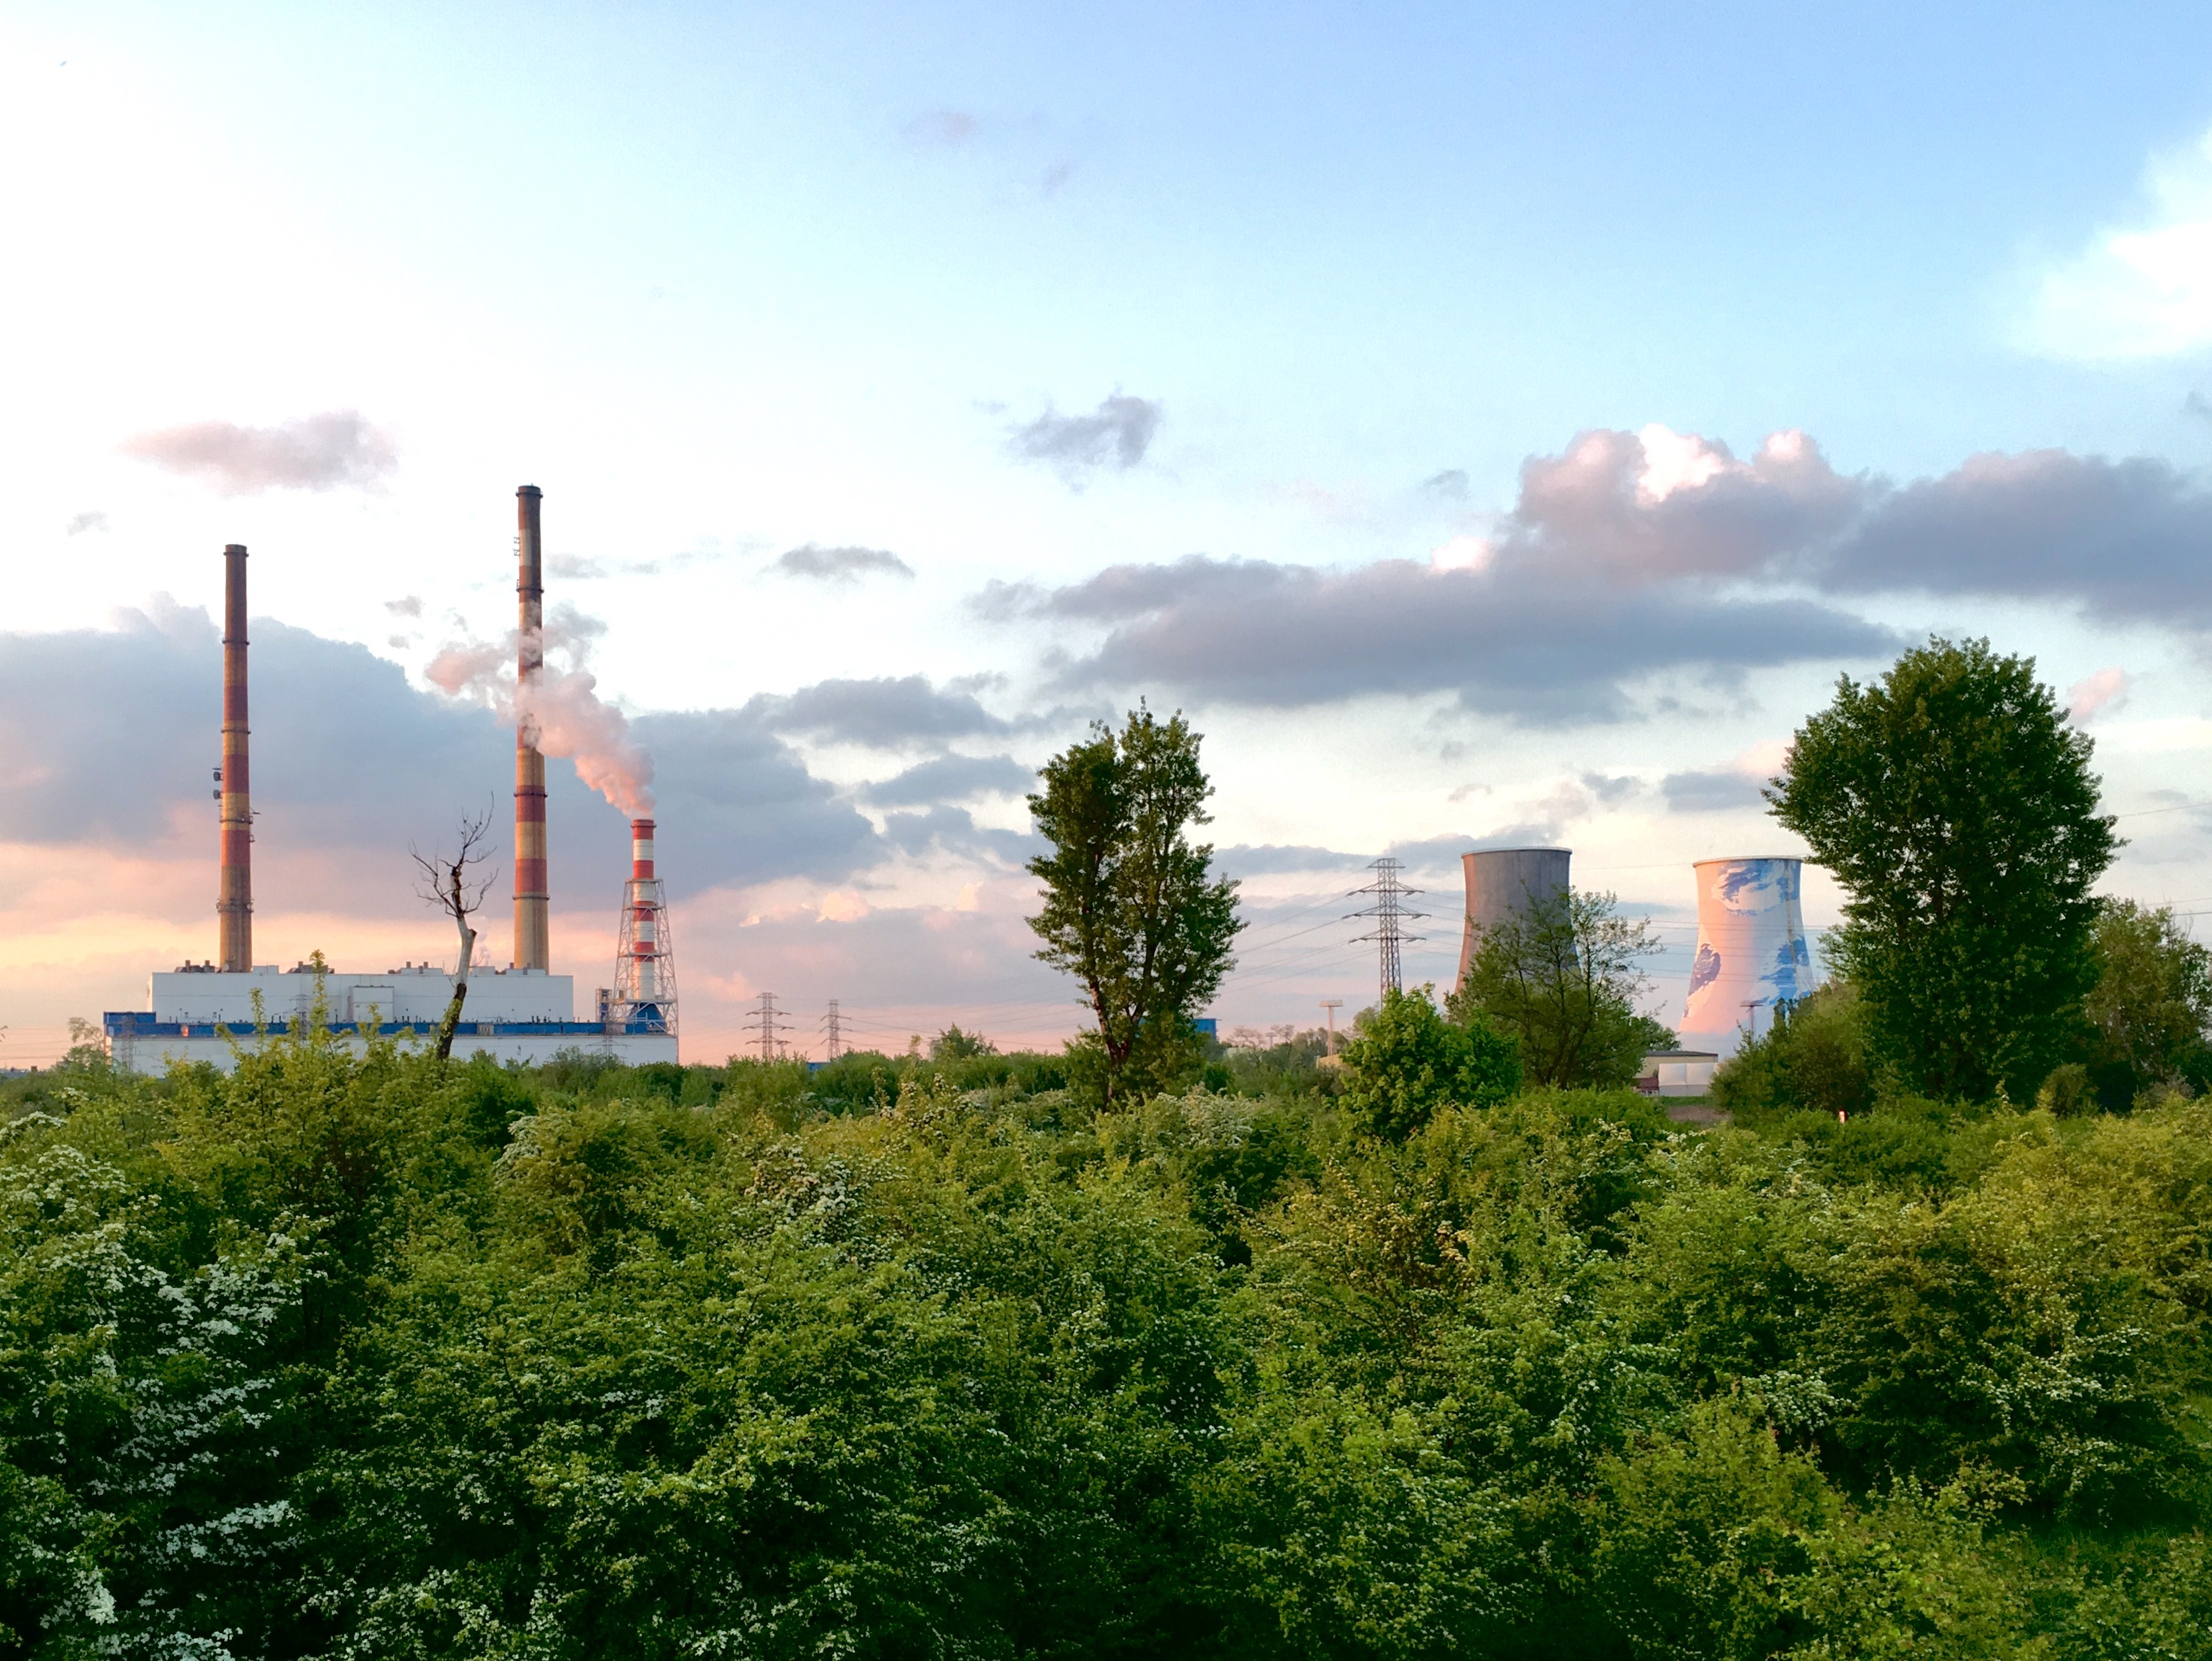
landscape, tree, nature, grass, horizon, cloud, sky, sunset, skyline, sunlight, morning, hill, wind, city, skyscraper, smoke, cityscape, foliage, evening, green, tower, weather, contrast, cloud cover, west, clouds, poland, the sun, krakow, chimneys, the industry, rural area, glomerulus, combined heat and power plant, urban area, residential area, human settlement, woody plant